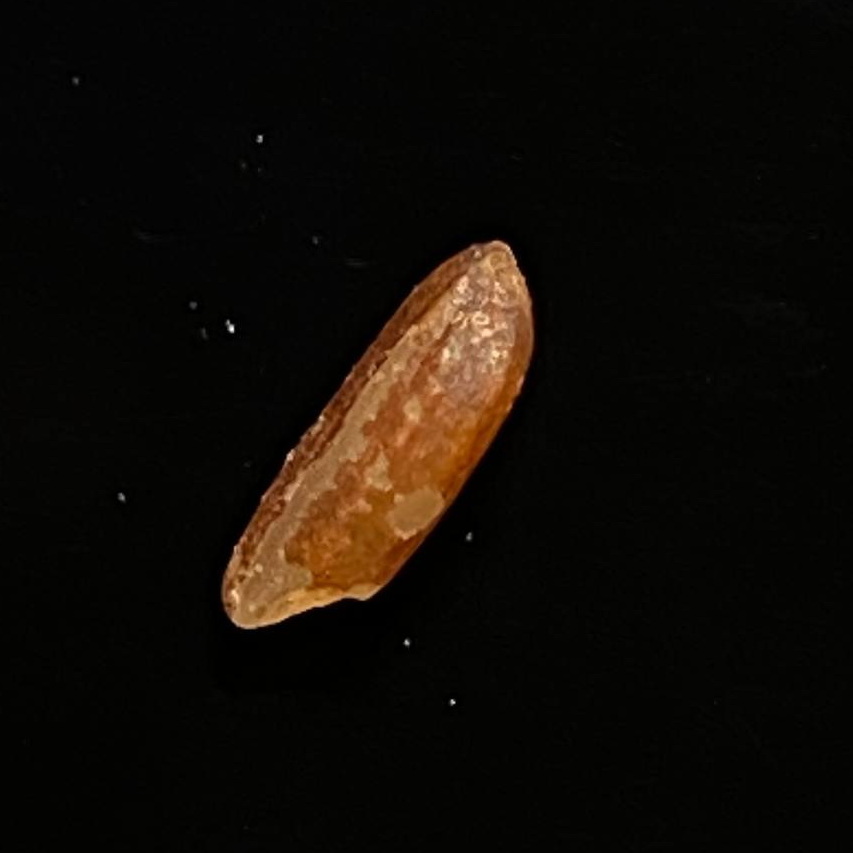
Rice variety: Ganjiya